Answer in natural language. Considering the relative positions, is Television above or below twotiered metal cart? Choose between the following options: below or above
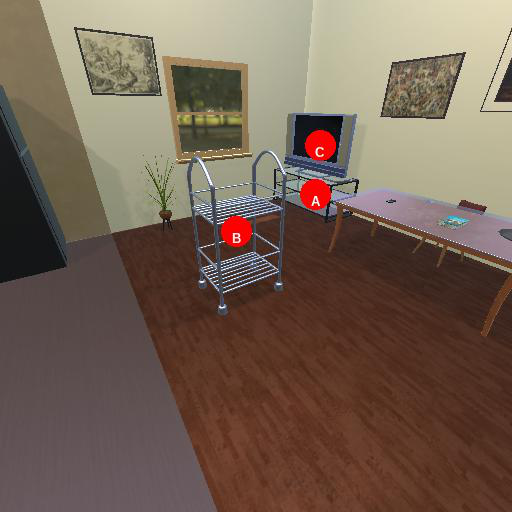
<answer>above</answer>